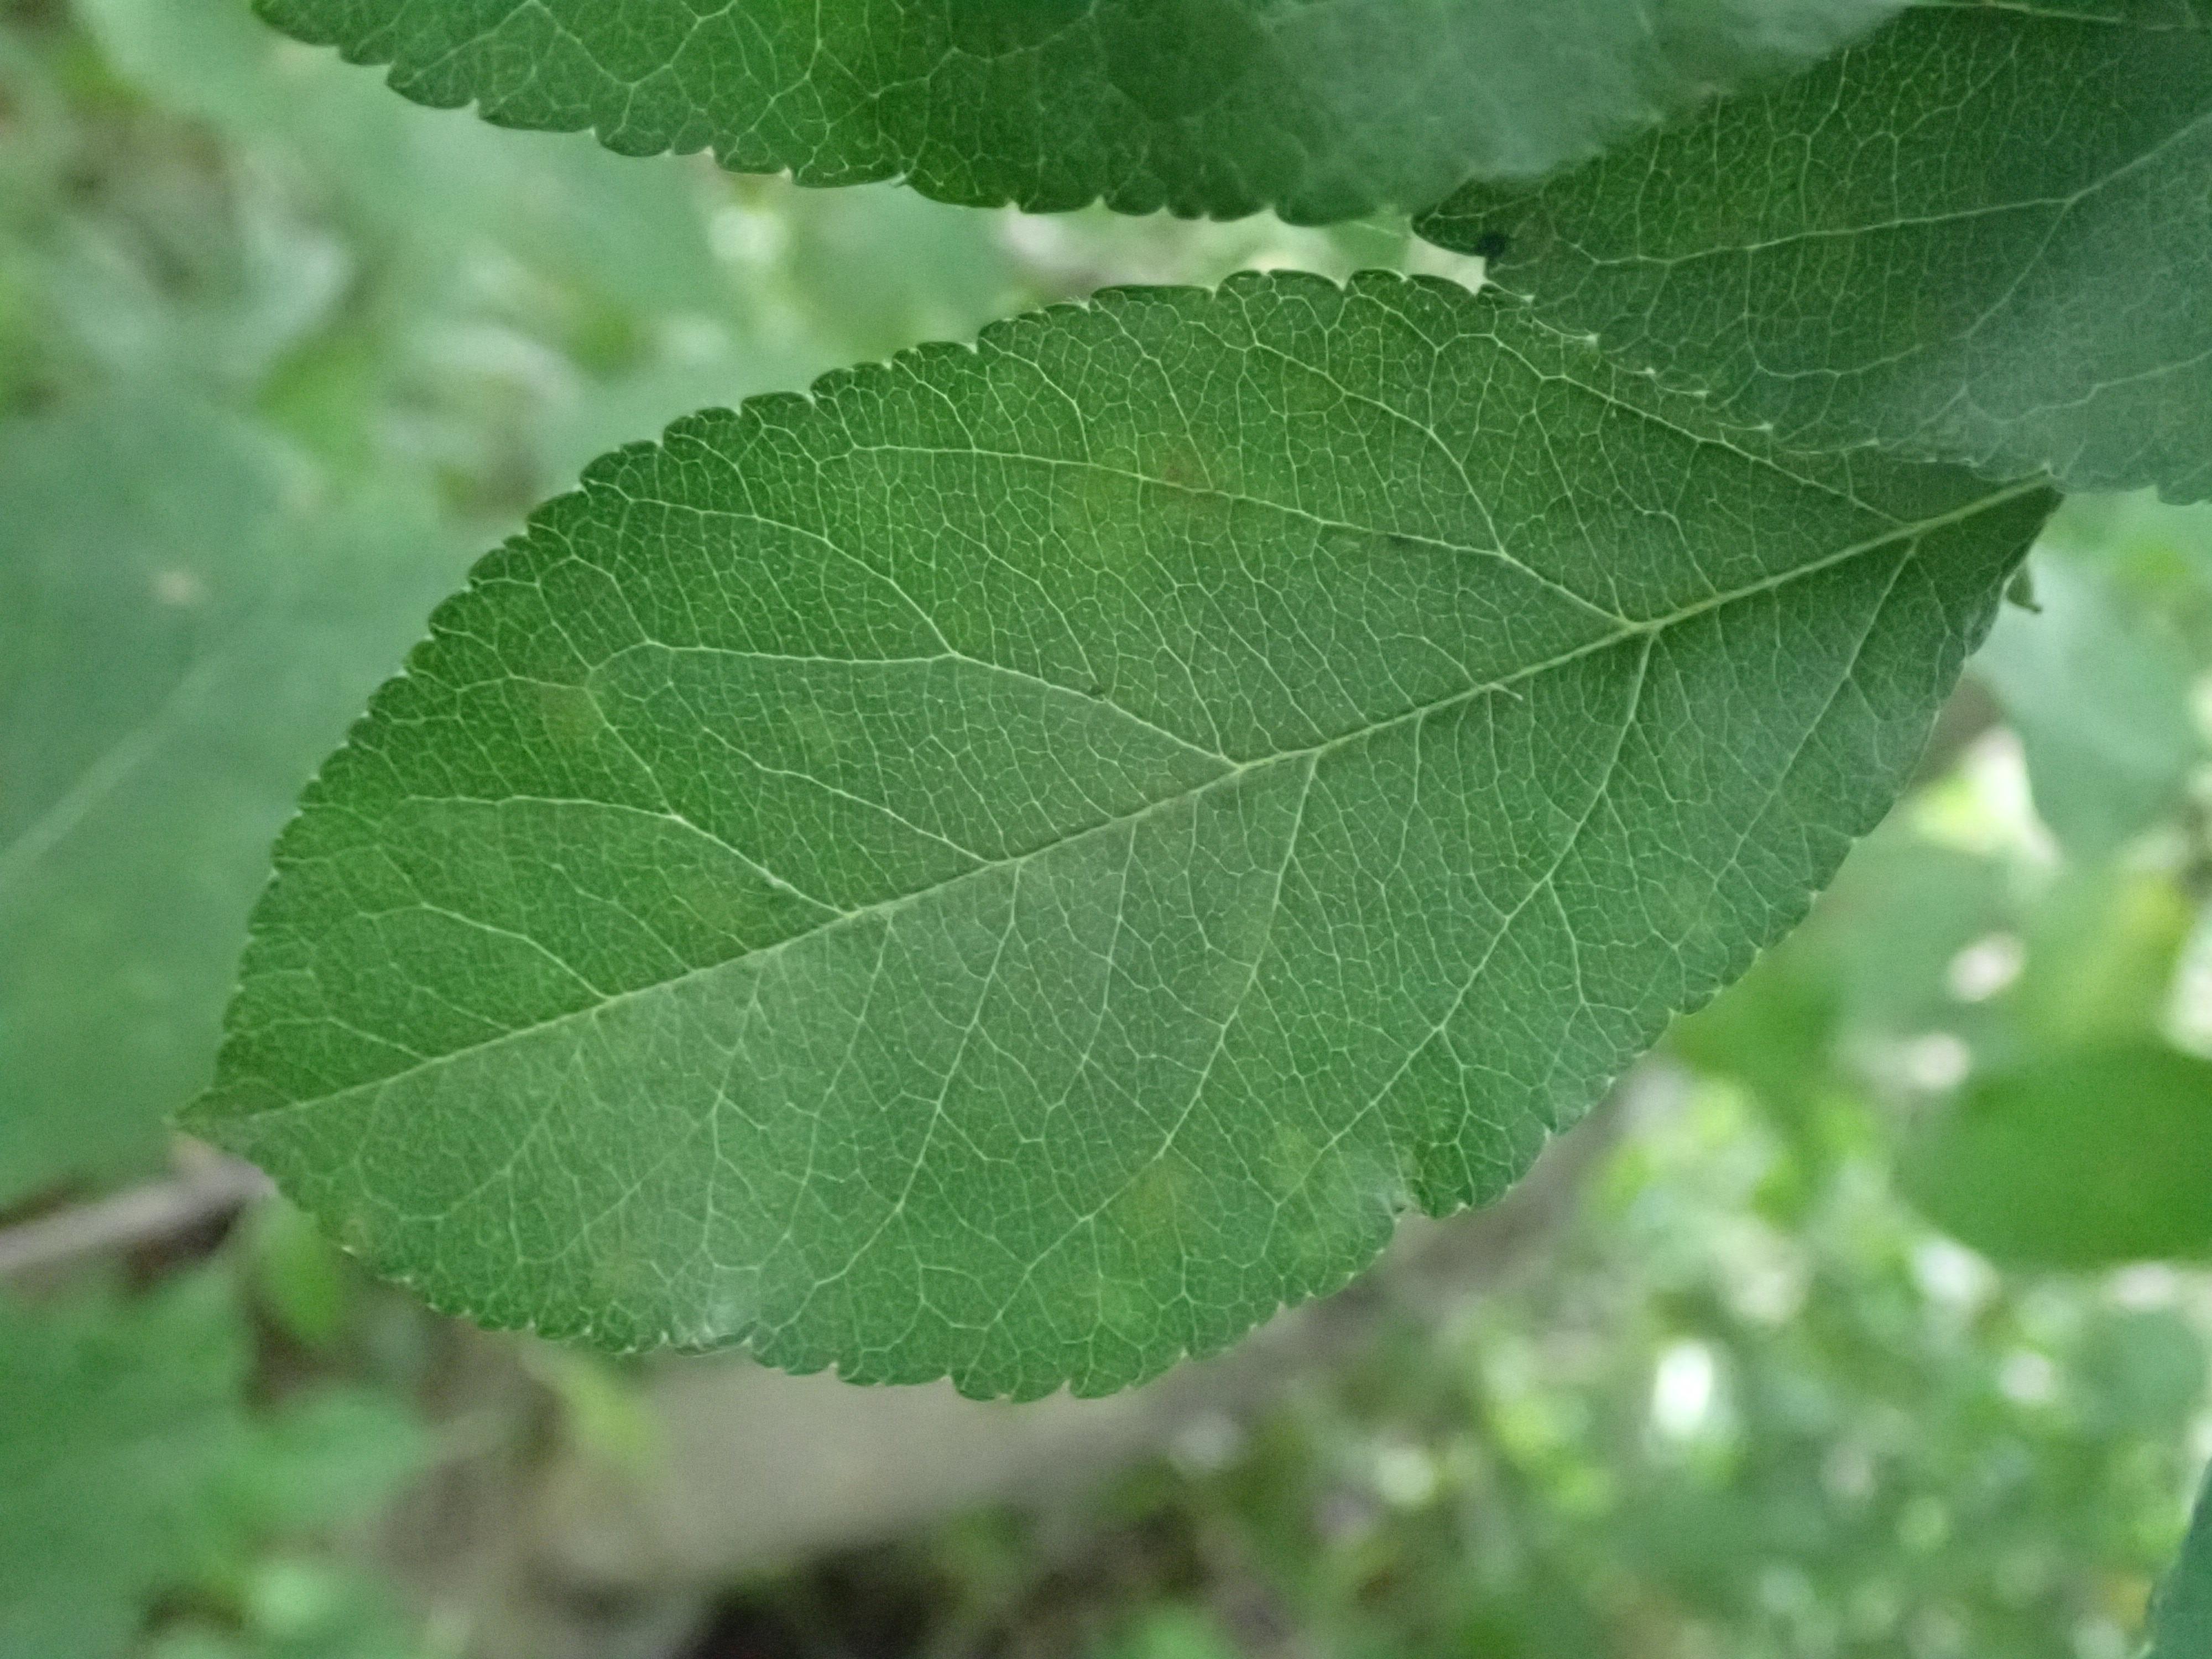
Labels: scab